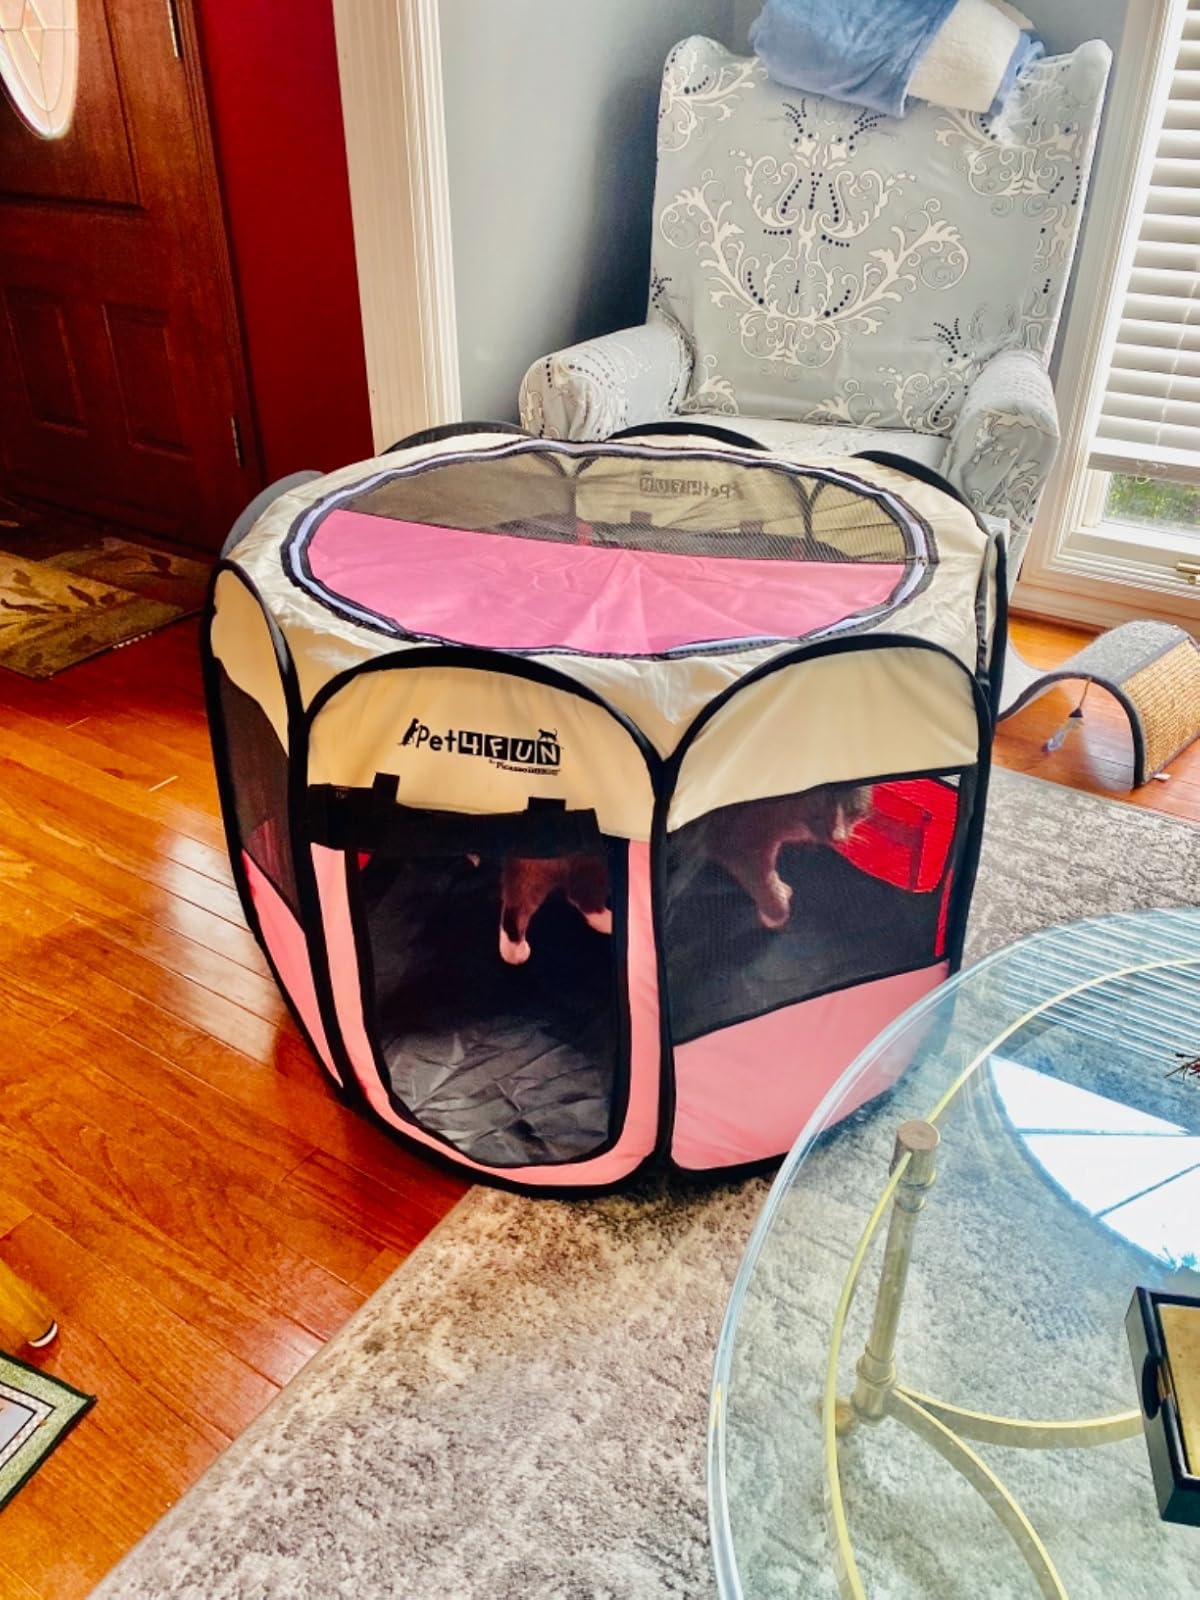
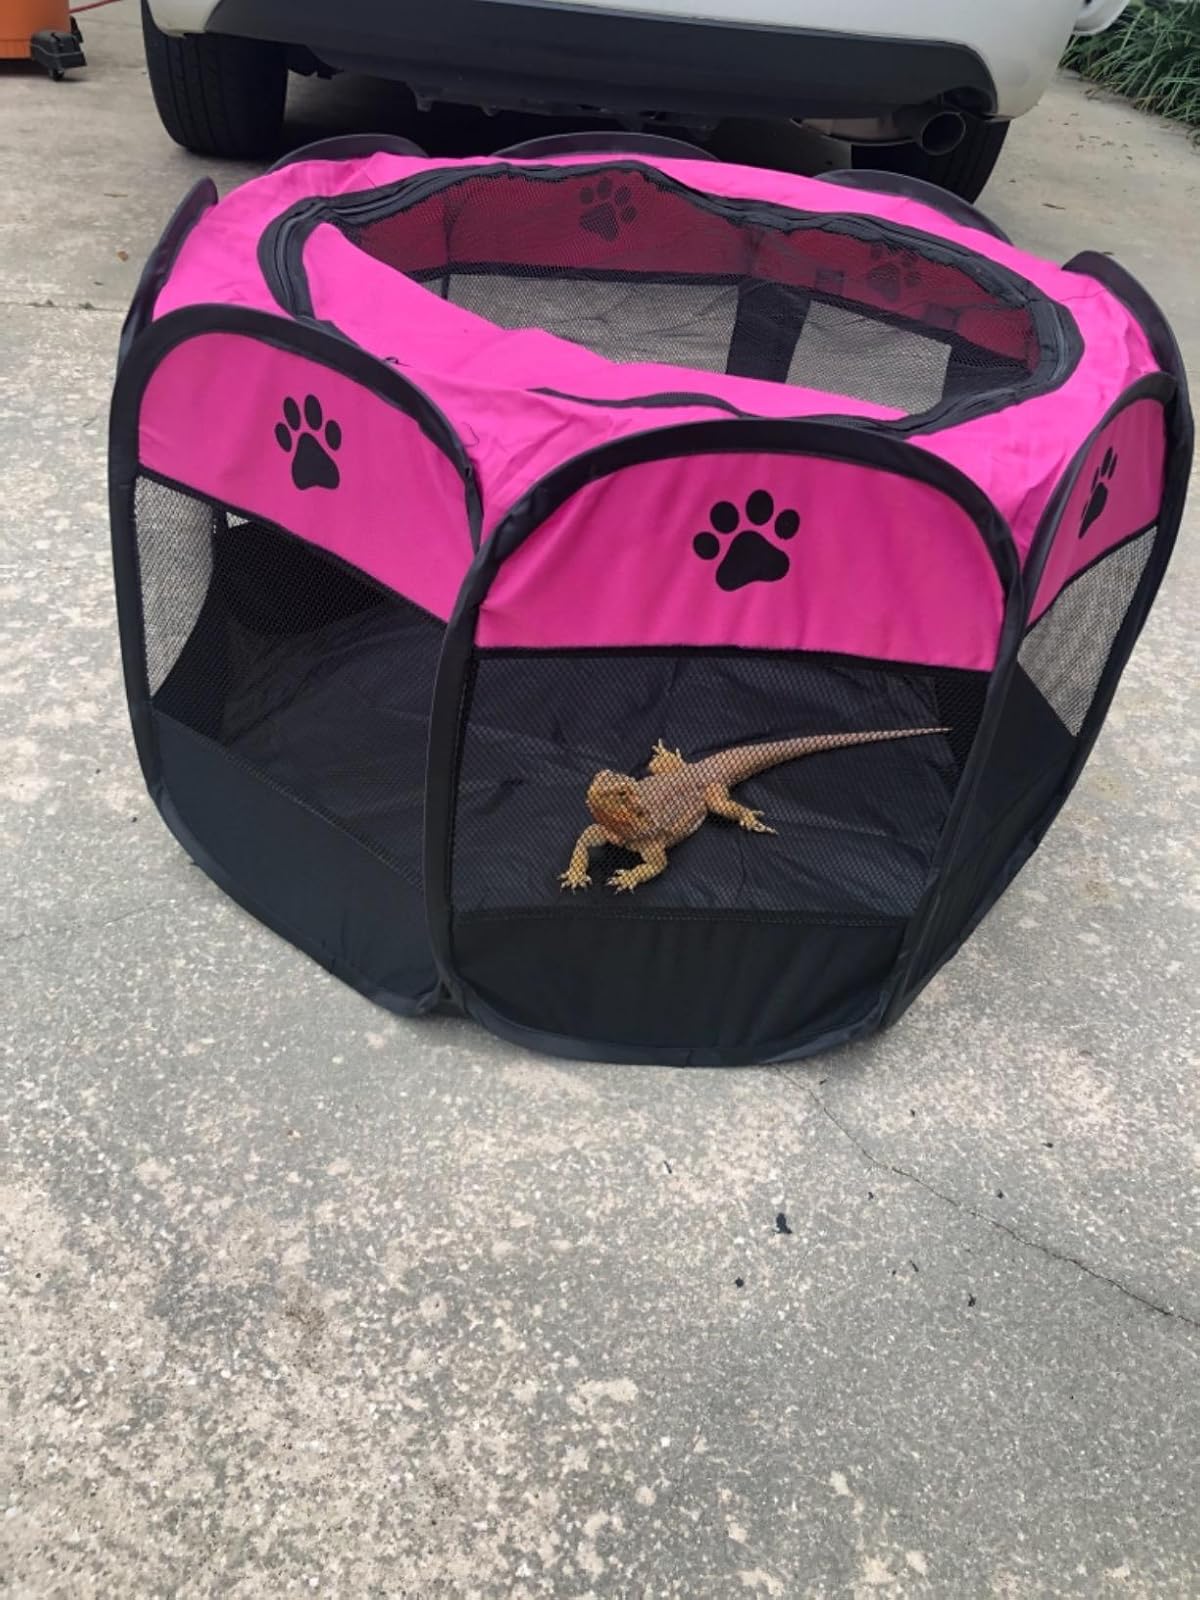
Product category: items_kennel
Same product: no